Welsh Ambulance Service

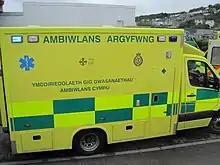
A Welsh Ambulance Service ambulance

Emergency Medical Services (EMS) - responds to emergency 999 calls and GP's urgent calls. A standard crew combination for this service would normally consist of a paramedic and an emergency medical technician. However double paramedic / double technician crews are not uncommon. , the majority of the EMS fleet consists of WAS Mercedes Benz 519 Sprinter Ambulances and Honda CRV or Toyota RAV4 rapid response vehicles (RRV).